Henlow Camp railway station

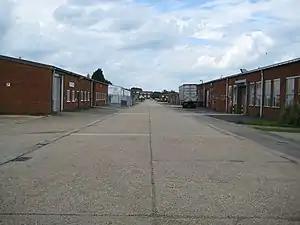
Station site in 2010.

Henlow Camp was a railway station on the Bedford to Hitchin Line which served the village of Henlow in Bedfordshire, England. Opened in 1857, it gave more than a century of service before closing in 1962.